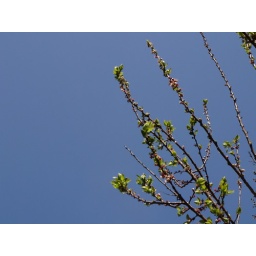
there ain't a cloud in the sky